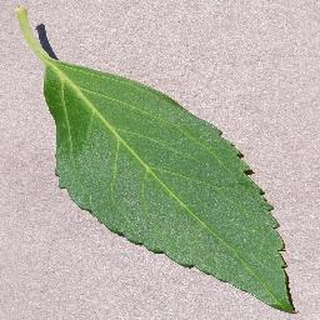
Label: healthy_cherry